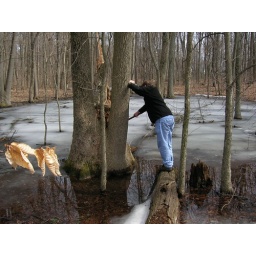
Mark fishes in a hollow tree with his walking stick in a flooded area.